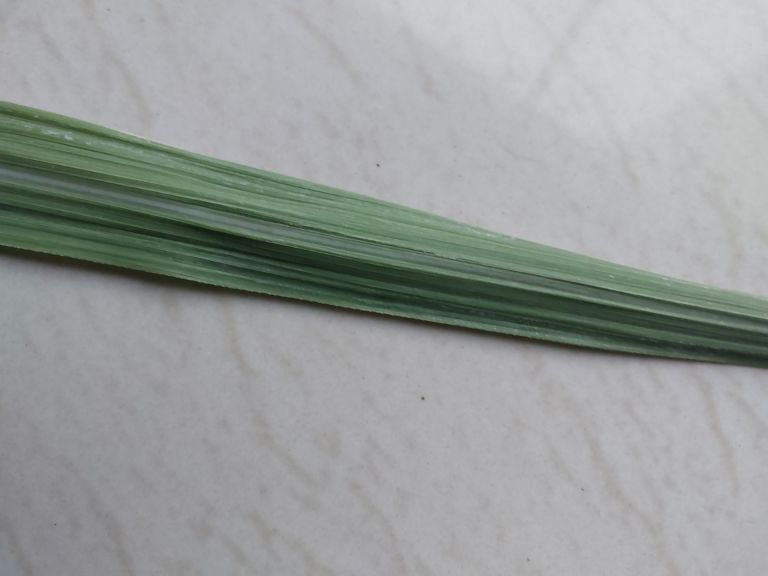
Label: Viral Disease